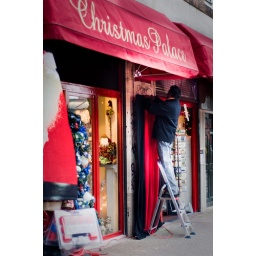
Many foreigners sell typical dutch goodies like tulips and wooden shoes in the 'flower market' street